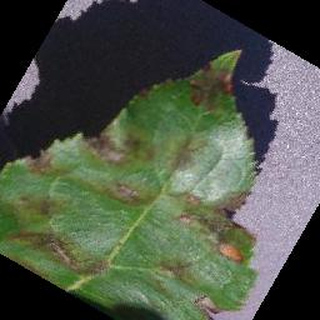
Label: apple_apple_scab